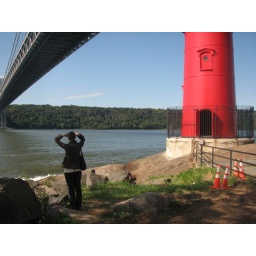
The little red lighthouse under the George Washington Bridge.